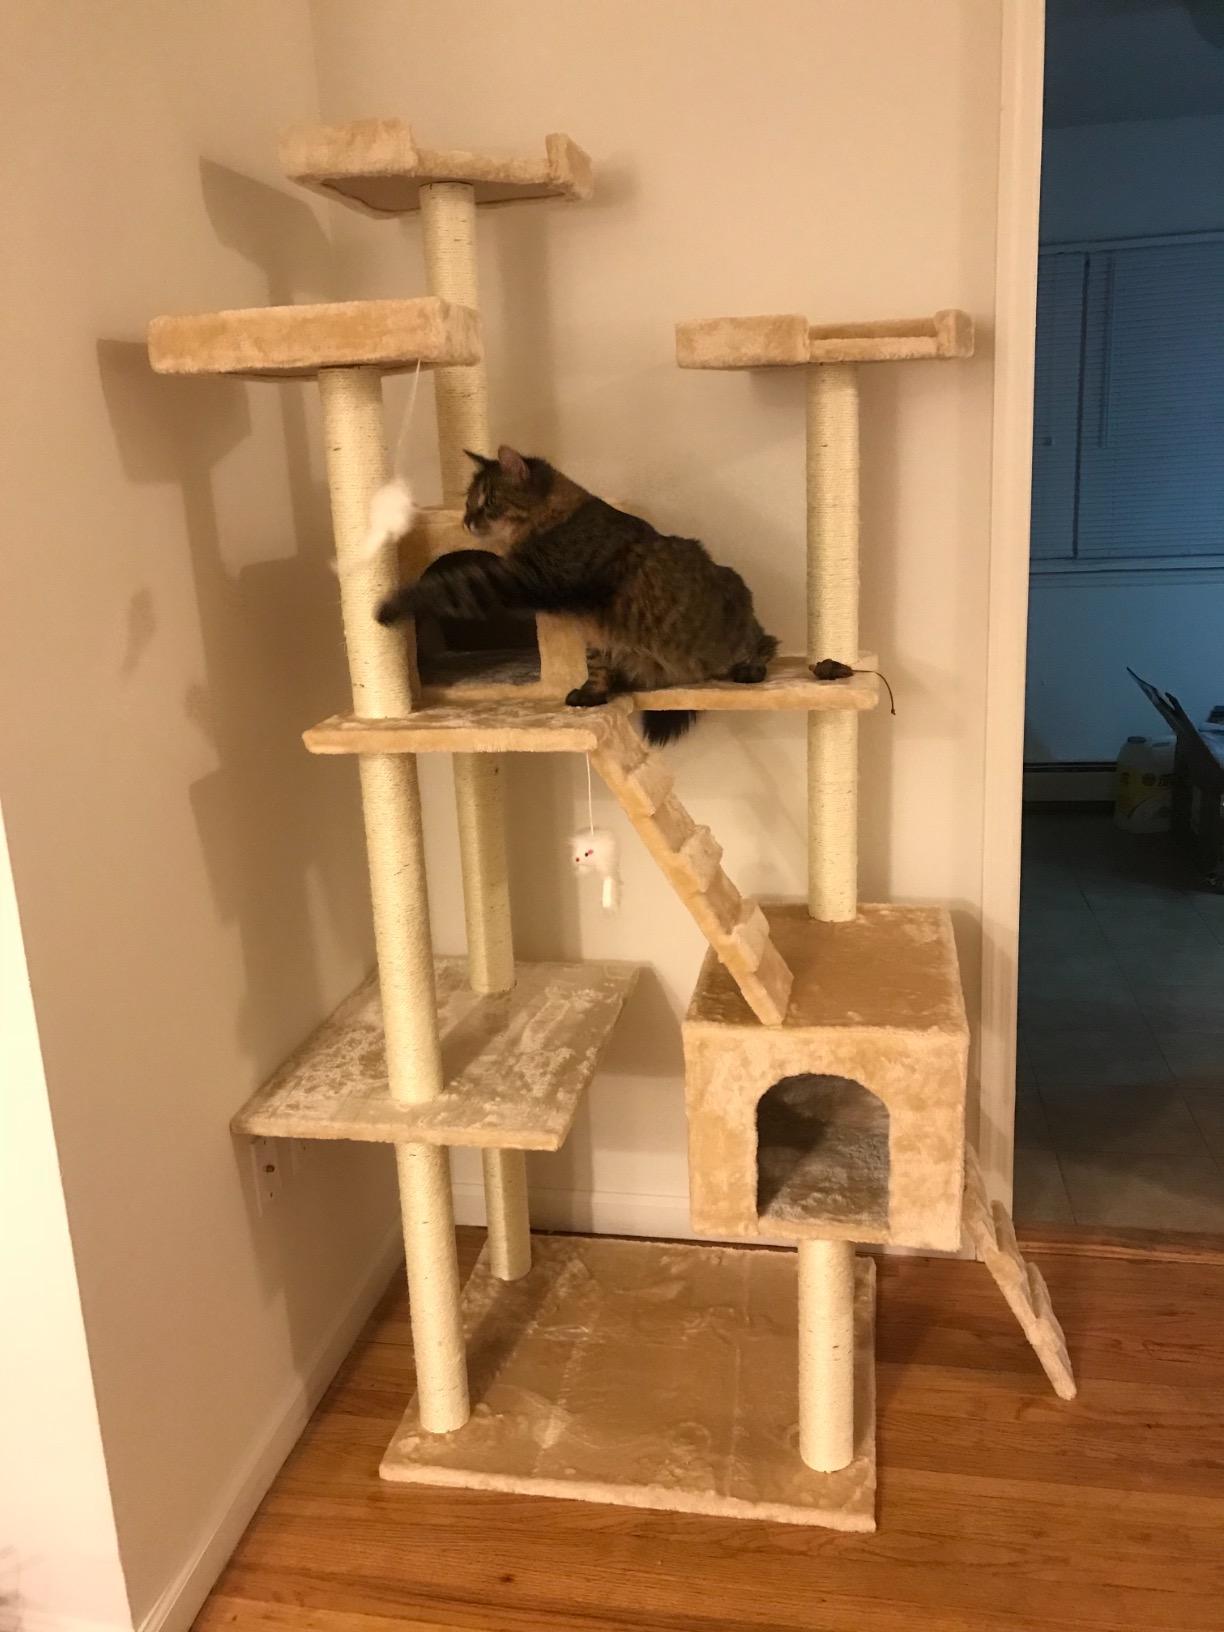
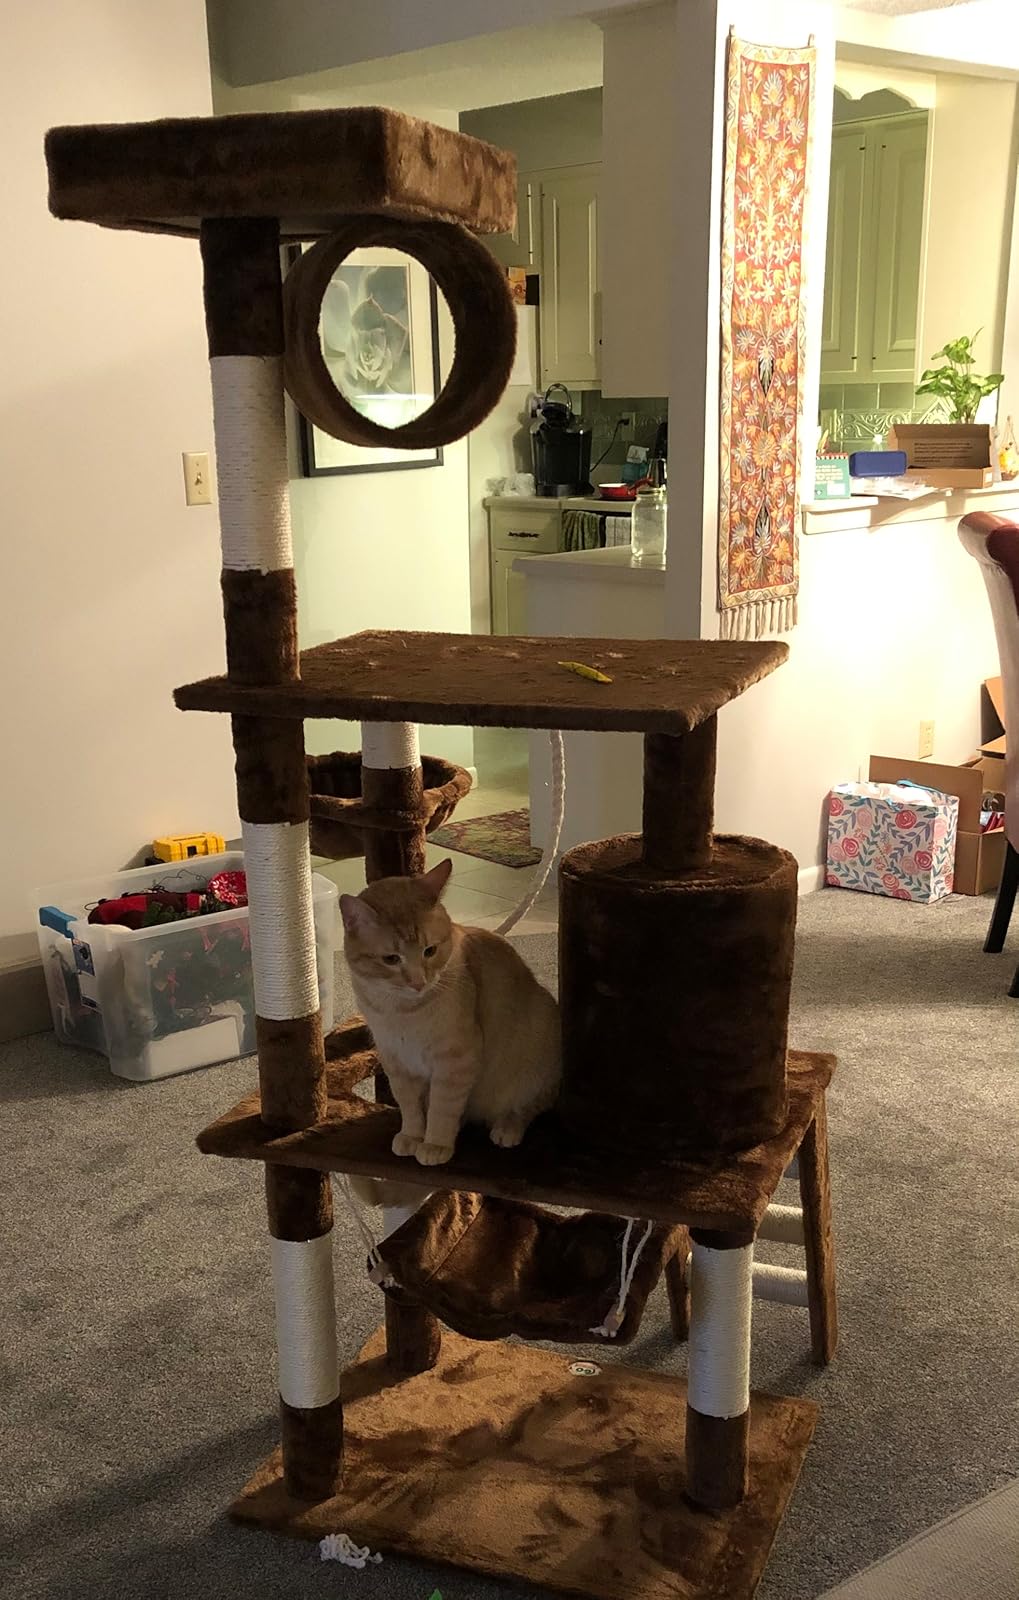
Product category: items_cat tree
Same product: no